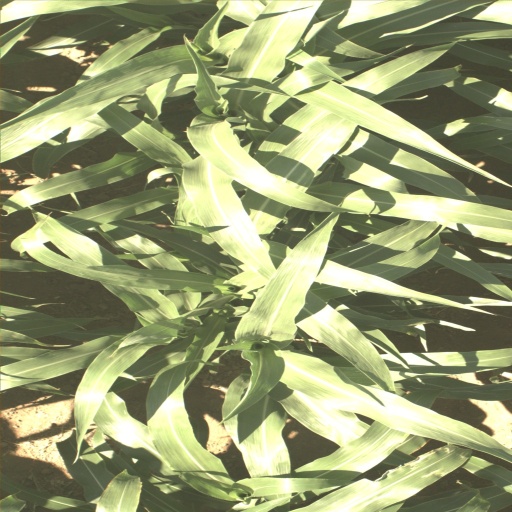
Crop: sorghum